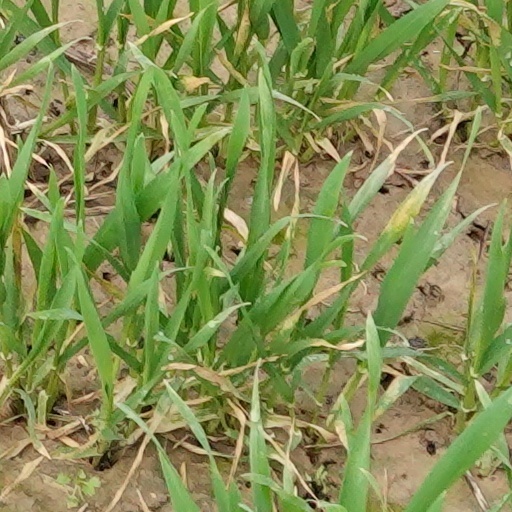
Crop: wheat